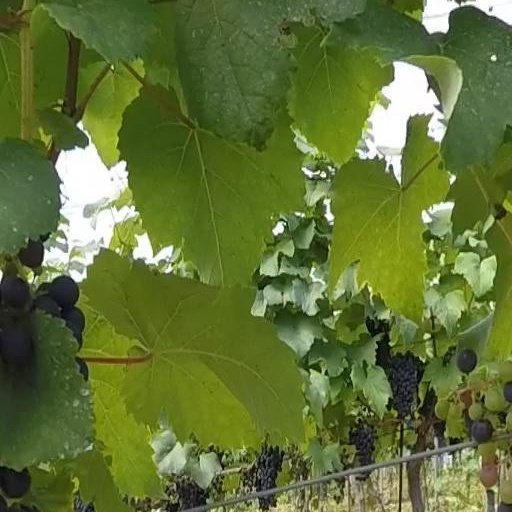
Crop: grape